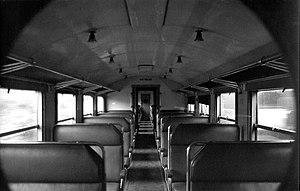
Intérieur d'une voiture modernisée dite ""Bruhat"""
Les voitures modernisées Sud-Est à bogies dites « Bruhat » sont des voitures de chemin de fer de diagramme B¹⁰t, utilisées en France. Elles résultent de la modernisation d'anciens modèles de voitures de type ty. Leur surnom fait référence à Louis Bruhat, l'ingénieur de la SNCF qui les a conçu. On lui doit aussi la modernisation des voitures à essieux dites « trois pattes ».